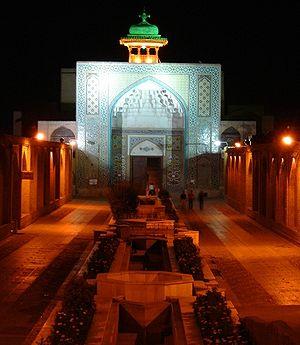
Cet article présente une liste de mosquées d'Iran, non exhaustive.